Shepley

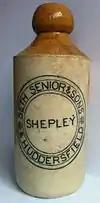
Stoneware beer bottle from the Seth Senior brewery

With a gold sovereign, Seth Senior was reputed to have established a brewery in 1829 at the Royal Sovereign Inn (now the 'Sovereign Inn'). As the business grew, the brewery was moved to Piper Wells on Holmfirth road. The Seniors eventually owned several public houses in the area, including the Railway (now the Cask and Spindle), The Black Bull, the Stagg's Head (the building can still be seen on Abbey Road), and the Farmer's Boy. The family also built Cliffe House. In 1946, the family business was taken over by Hammonds Brewery. The Senior family are all buried in the church yard at Upper Cumberworth a few miles away.